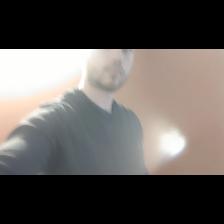
Label: Human